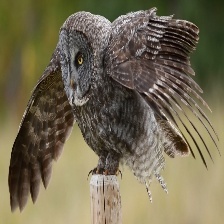
Species: GREAT GRAY OWL
Scientific name: STRIX NEBULOSA
ImageNet parent category: great_grey_owl